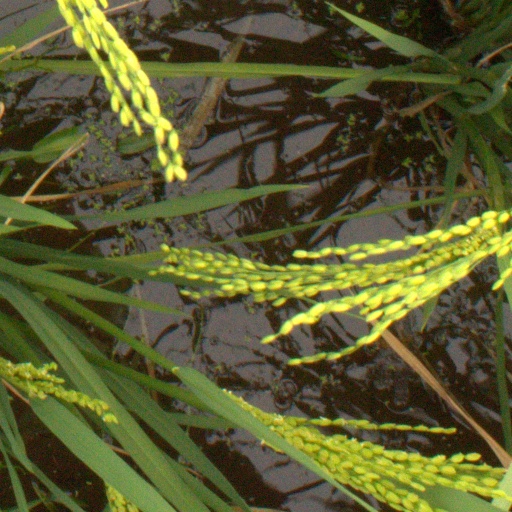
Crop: rice